Nike Zeus

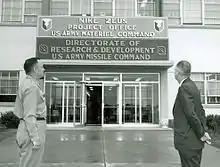
The project office at Redstone Arsenal was also home to the earlier Nike efforts.

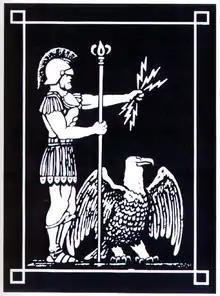
The office adopted this emblem, showing Zeus as a Roman soldier protecting the US eagle.

Douglas Aircraft had been selected to build the missiles for Zeus, known under the company designation DM-15. This was essentially a scaled-up Hercules with an improved, more powerful single piece booster replacing Hercules' cluster of four smaller boosters. Intercepts could take place at the limits of the Wilson requirements, at ranges and altitudes of about . Prototype launches were planned for 1959. For more rapid service entry there had been some consideration given to an interim system based on the original Hercules missile, but these efforts were dropped. Likewise, early requirements for a secondary anti-aircraft role were also eventually dropped.